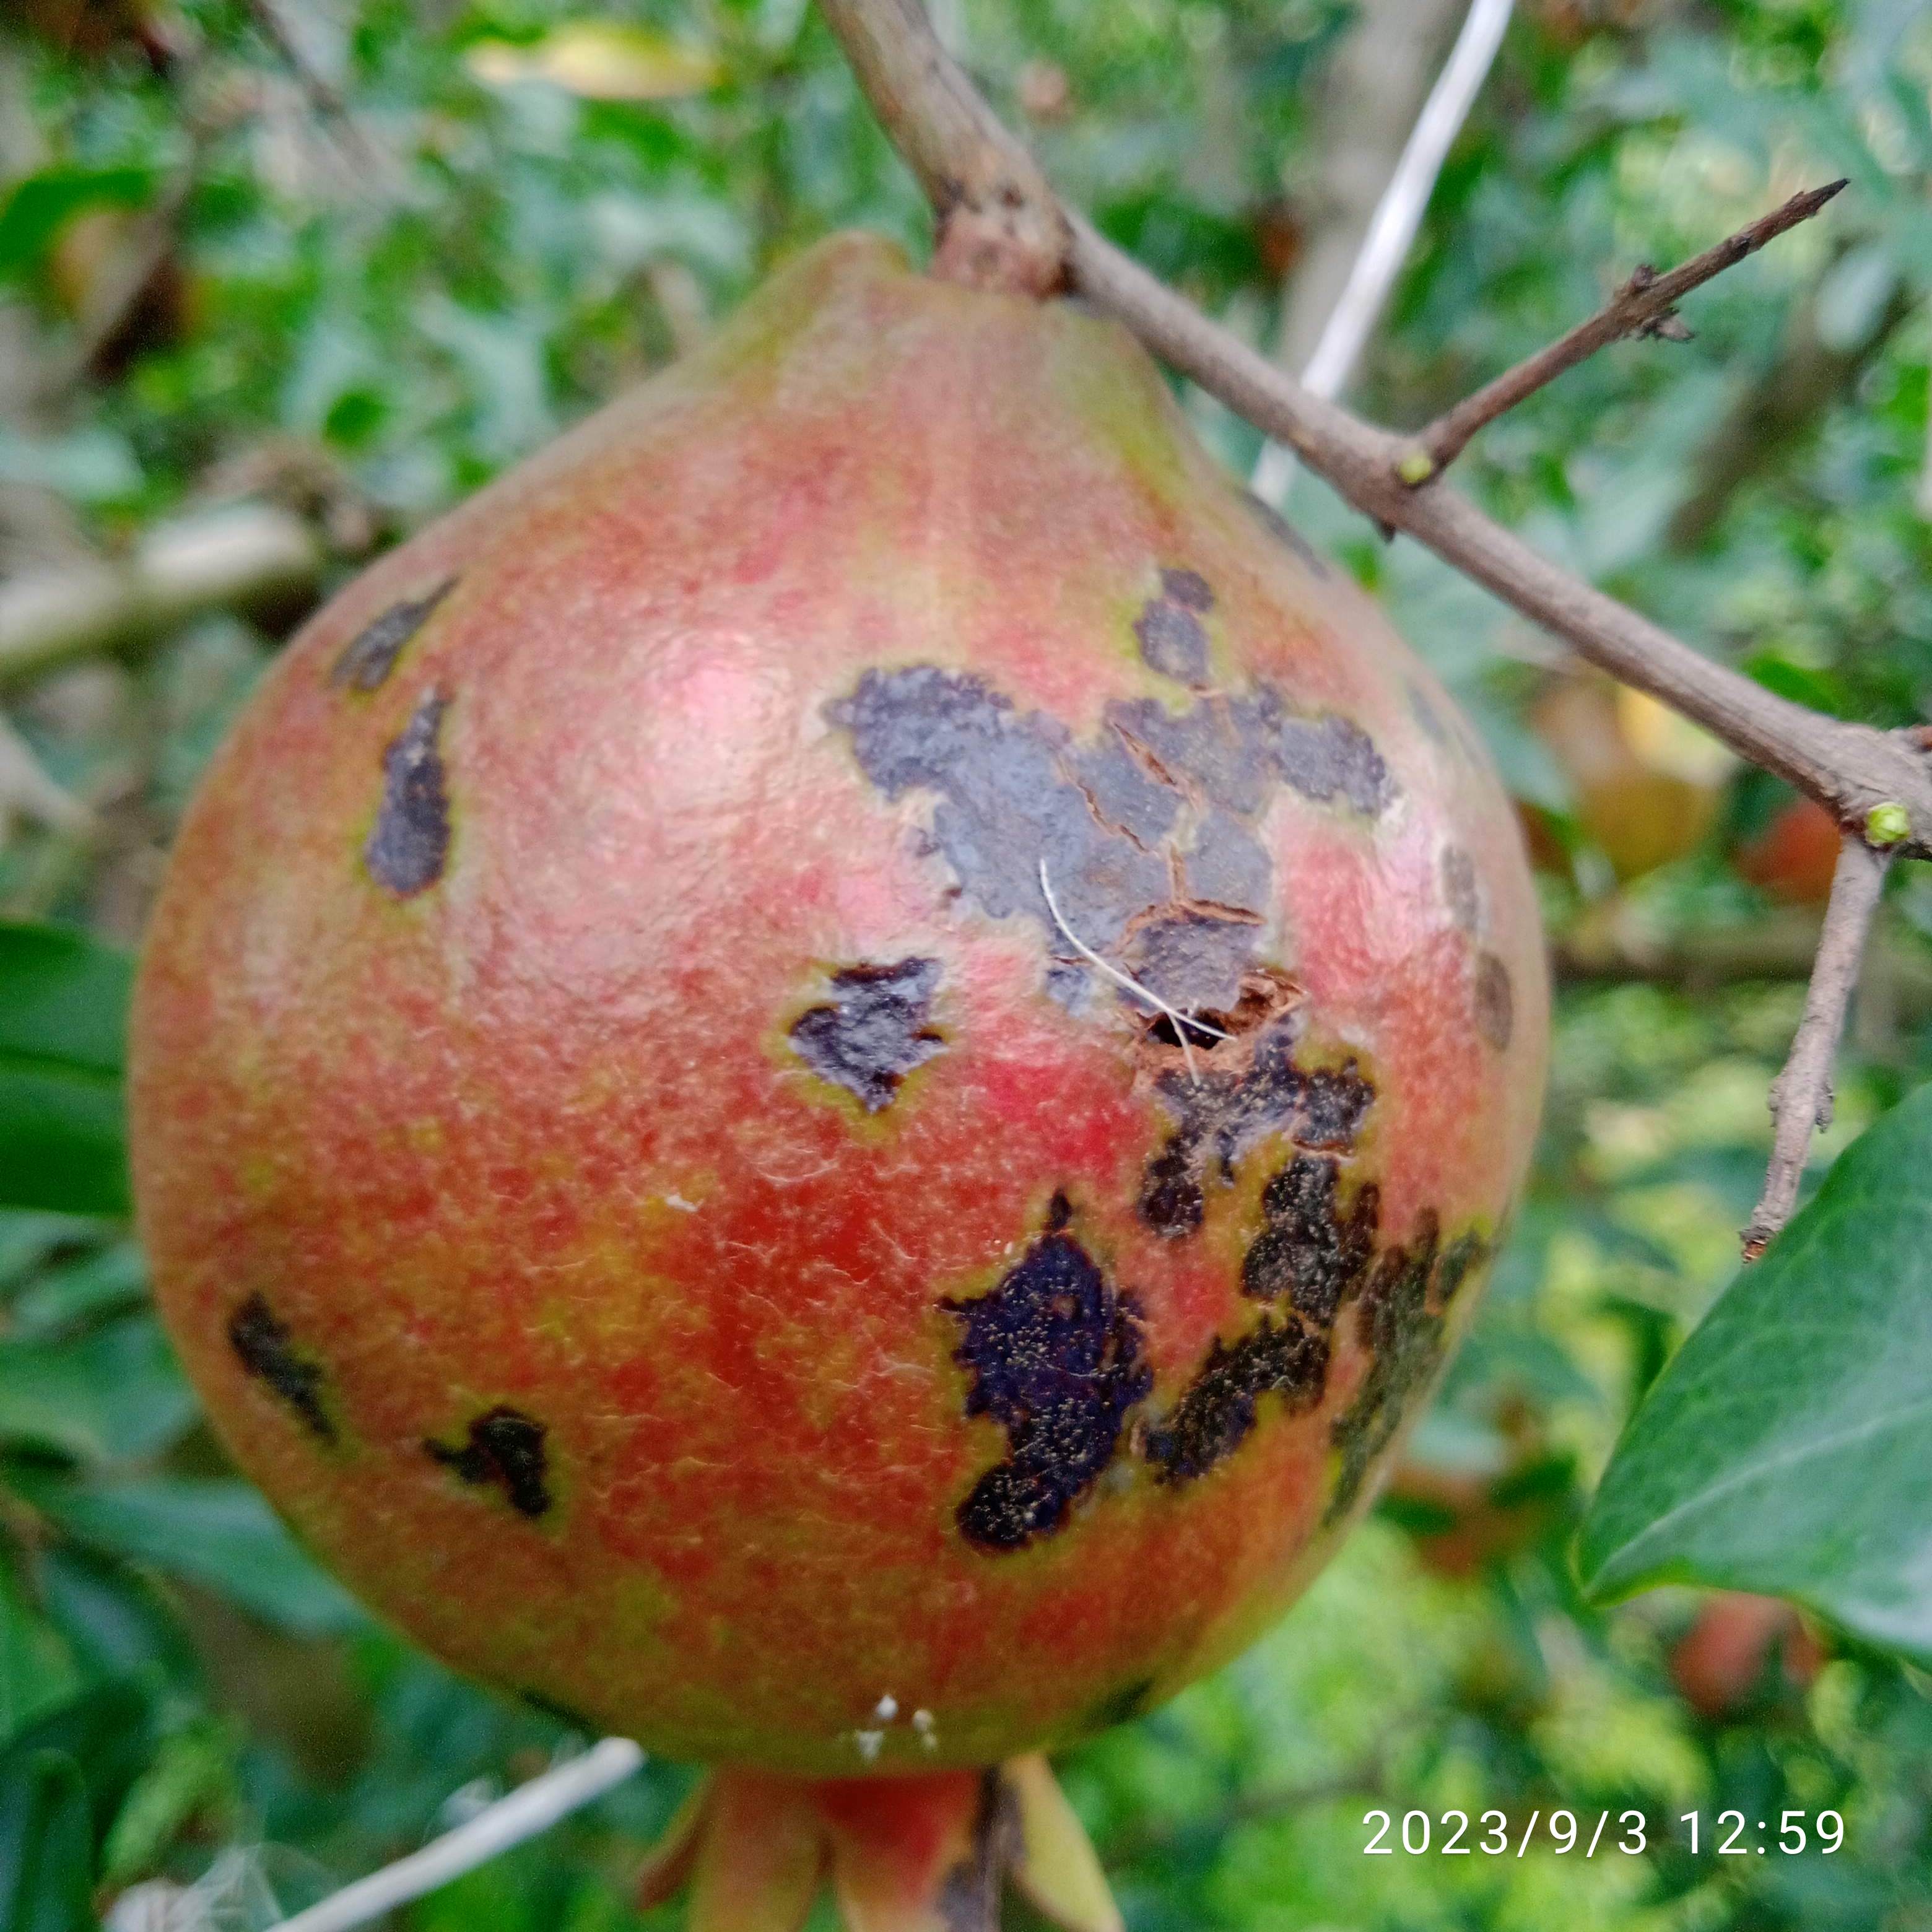
Label: Anthracnose